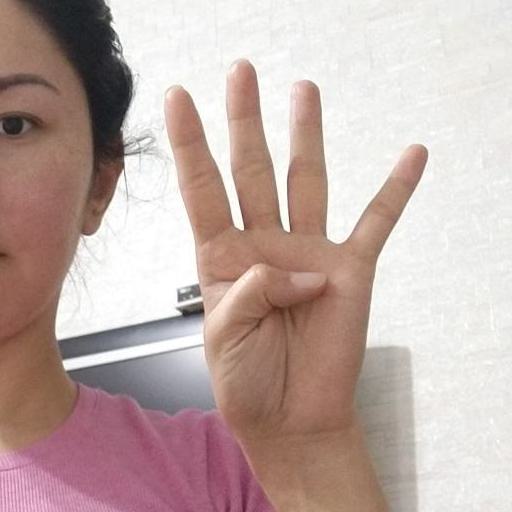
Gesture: four